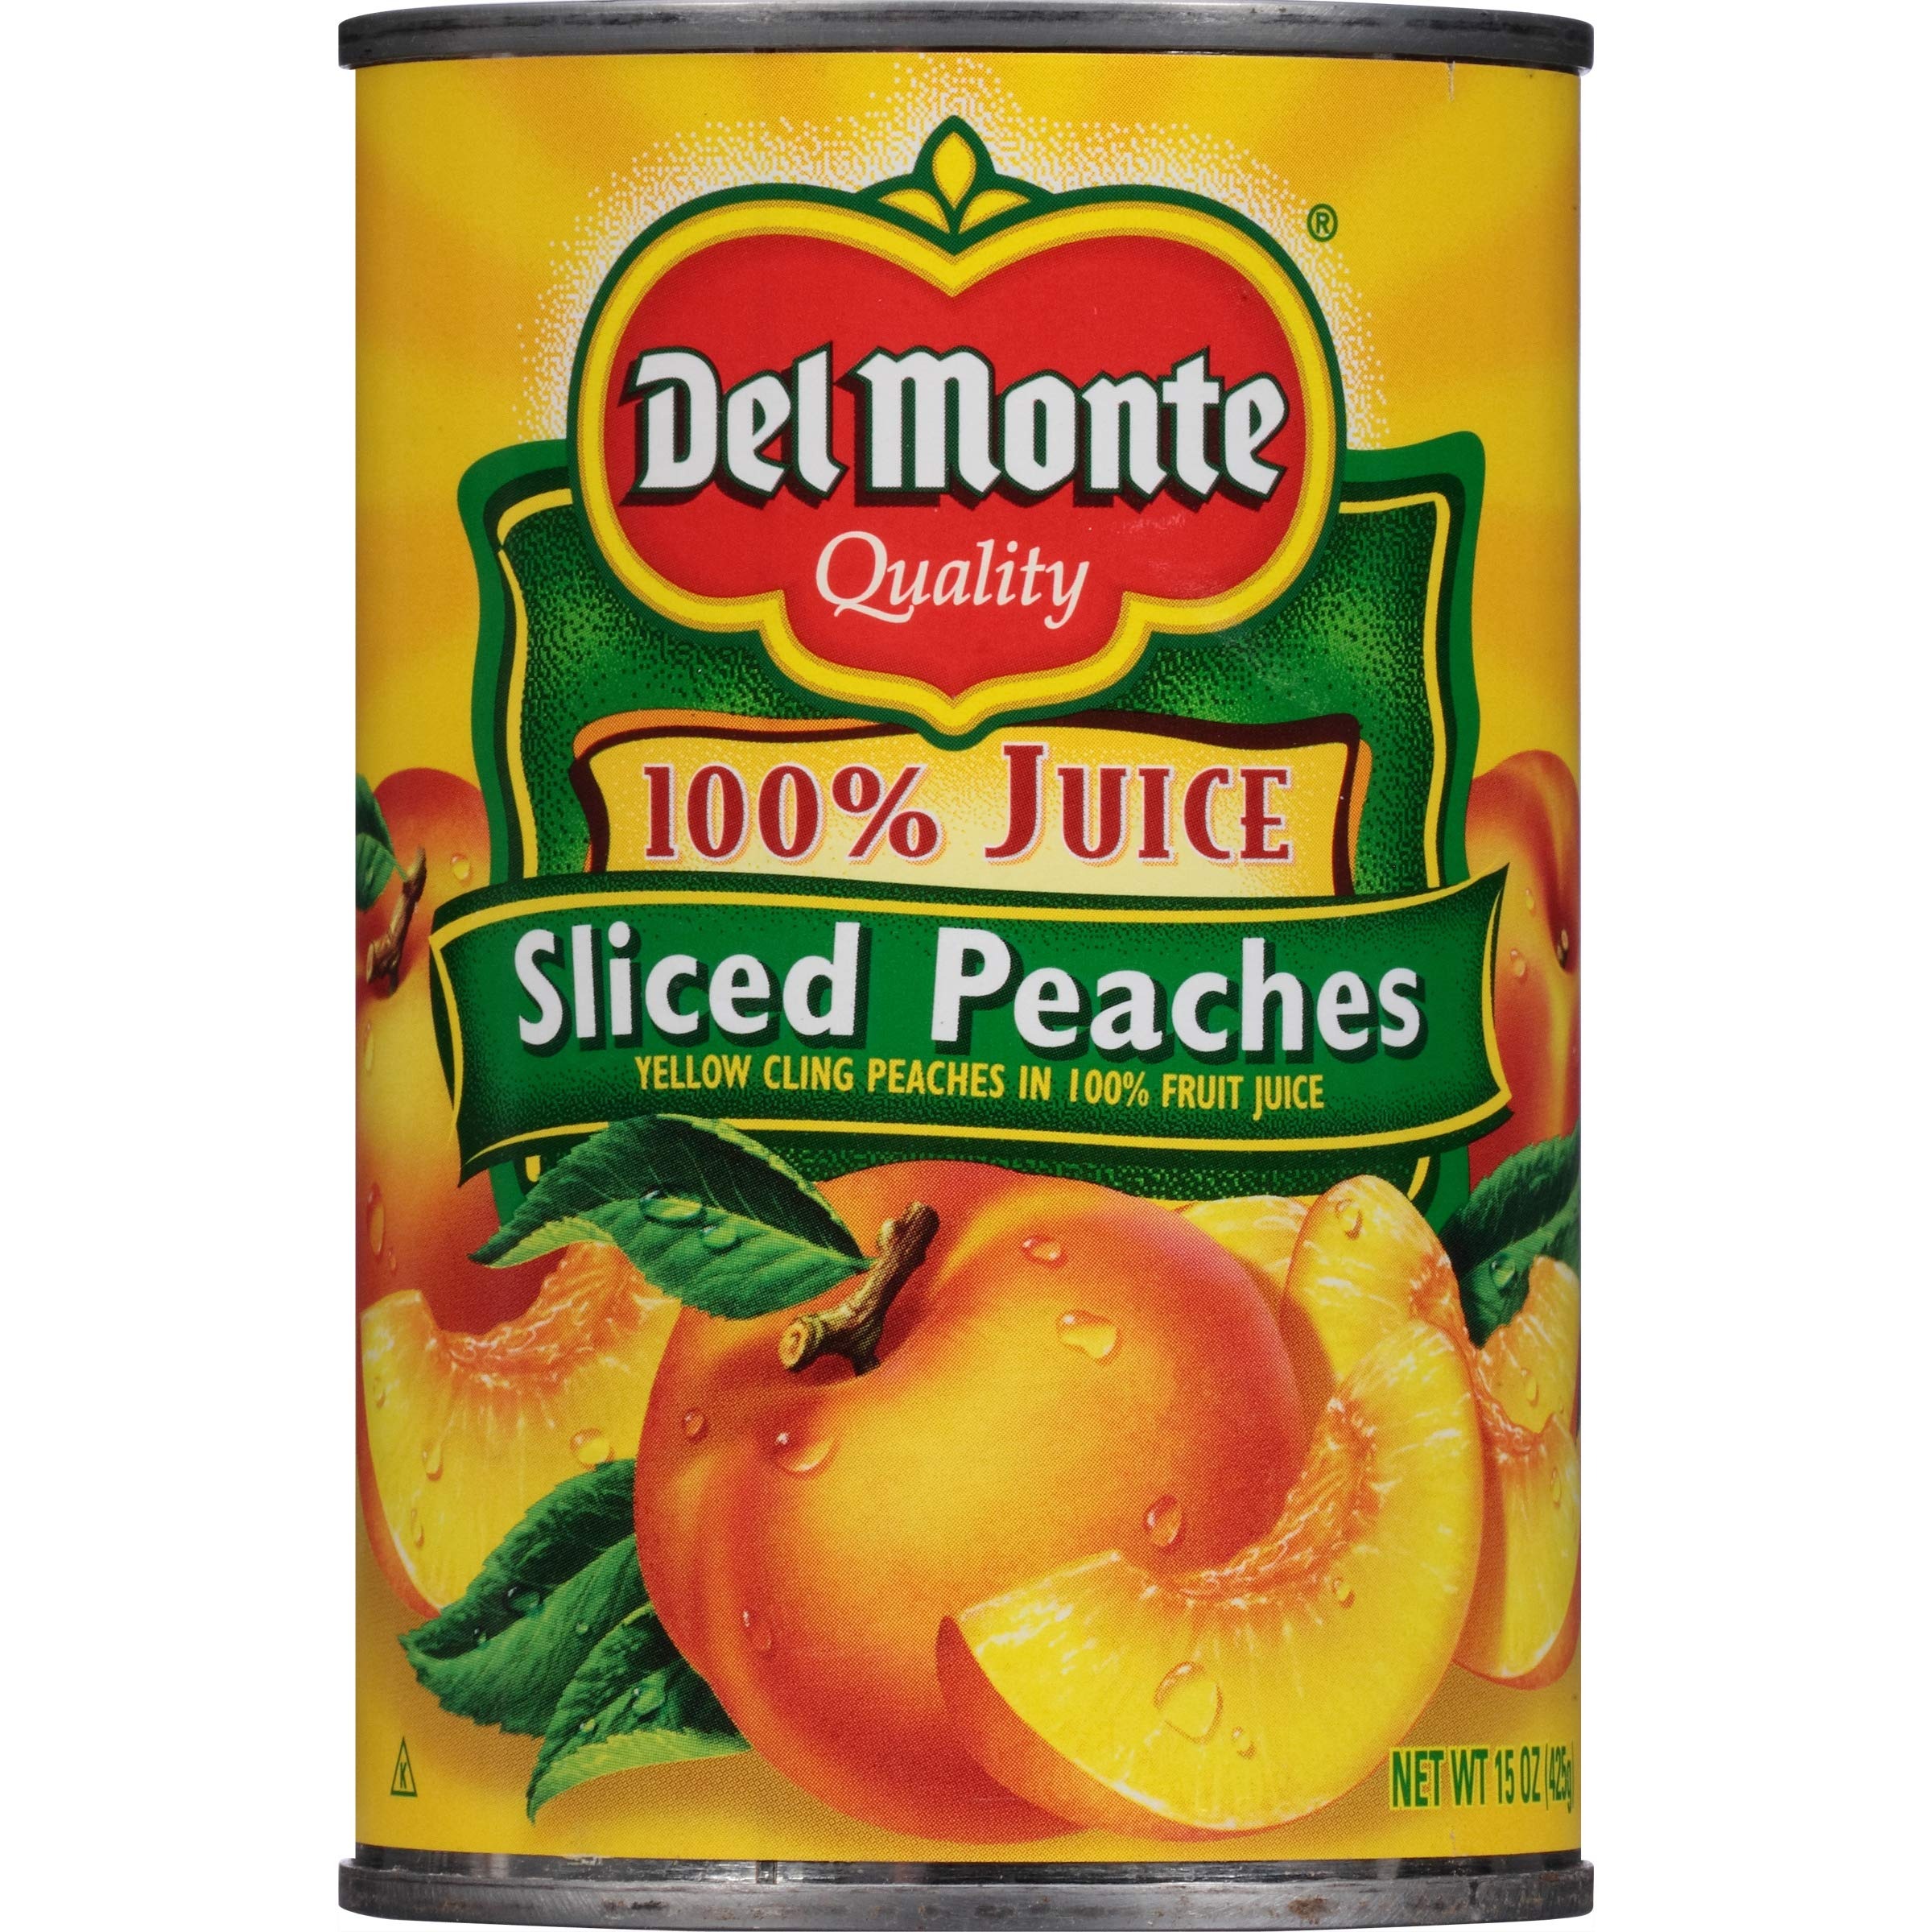
Item Name: Del Monte Peaches Sliced Yellow Cling 100% Juice - 15 oz
Bullet Point 1: Picked and packed at the peak of ripeness
Bullet Point 2: Packed in 100% fruit juice
Bullet Point 3: Delicious in pies, cobblers or served chilled
Value: 1.0
Unit: Count

Price: 2.59